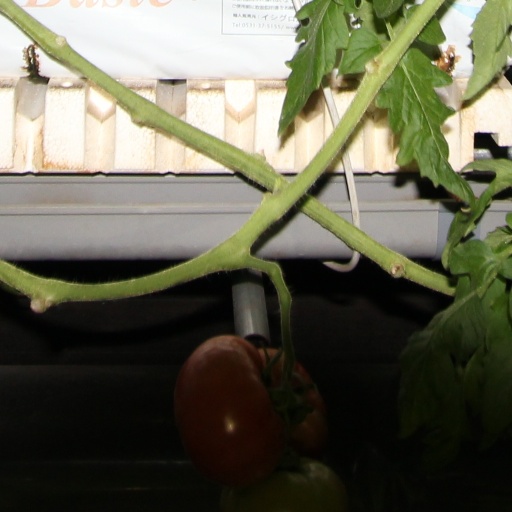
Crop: tomato